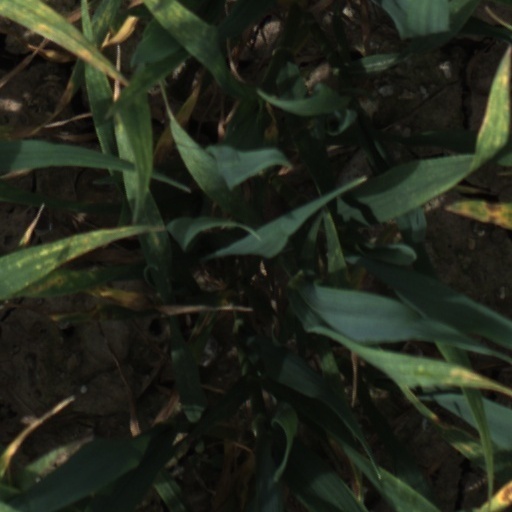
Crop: wheat